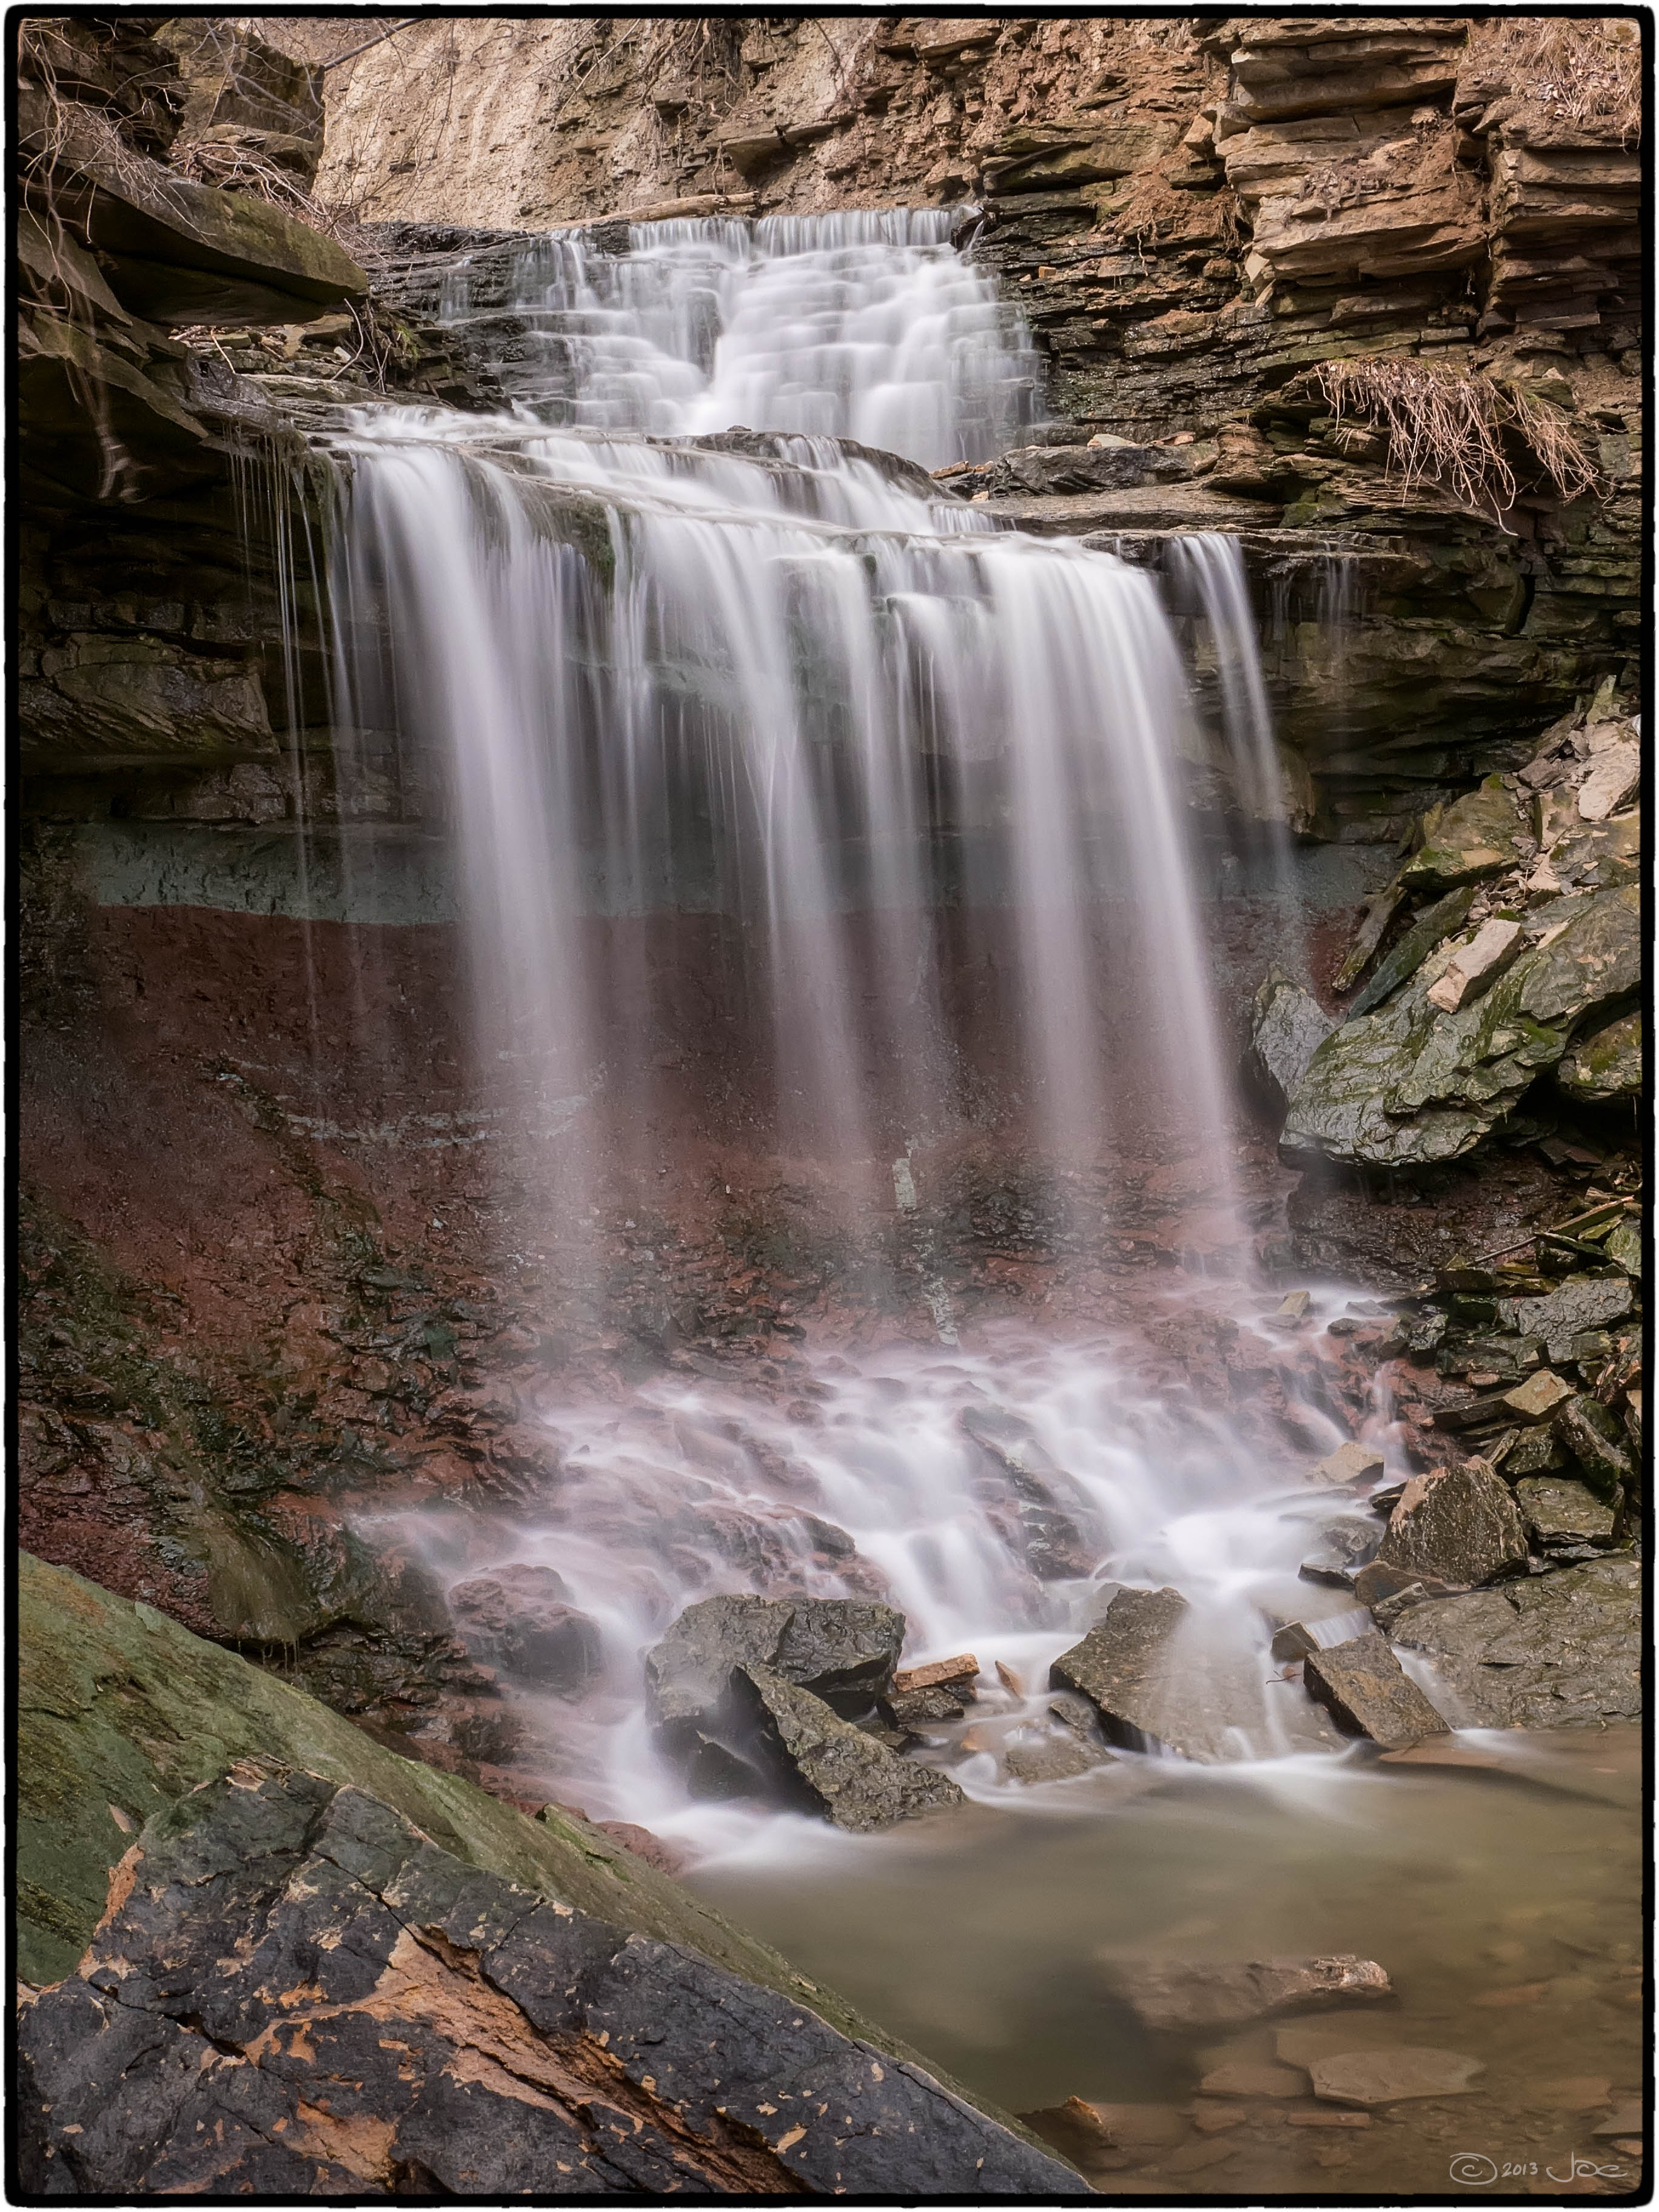
landscape, water, nature, rock, waterfall, stream, autumn, body of water, bw, canada, falls, wasserfall, ontario, lumix, panasonic, dmc, lx7, panasoniclumixdmclx7, hamilton, nd110, lower, cliffview, water feature